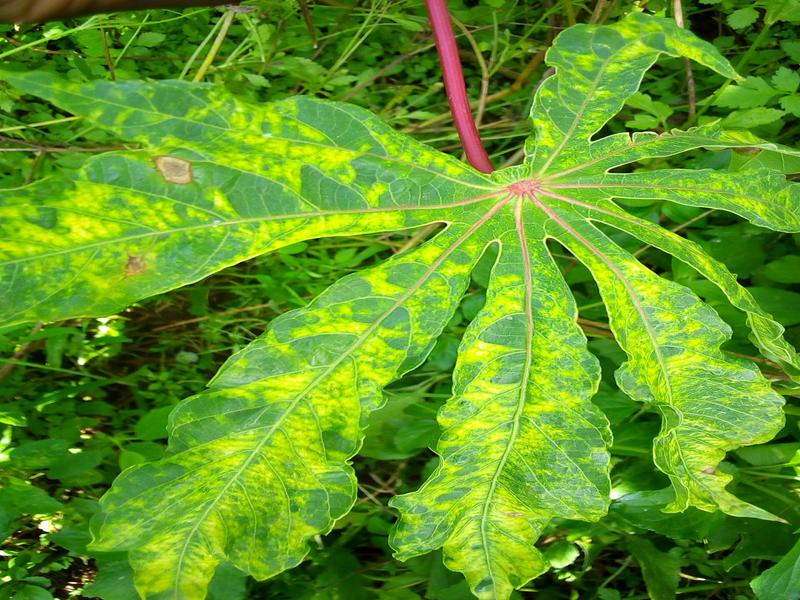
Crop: cassava
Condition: mosaic_disease